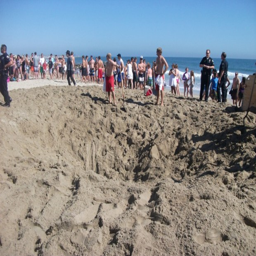
a pit is seen where a teenage boy had been trapped under the sand after digging tunnels wednesday .